Jack London

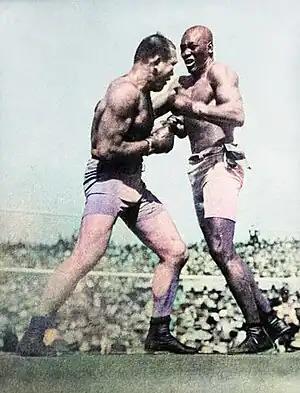
Jeffries (left) vs. Johnson, 1910

London died November 22, 1916, in a sleeping porch in a cottage on his ranch. London had been a robust man but had suffered several serious illnesses, including scurvy in the Klondike. Additionally, during travels on the "Snark", he and Charmian picked up unspecified tropical infections and diseases, including yaws. At the time of his death, he suffered from dysentery, late-stage alcoholism, and uremia; he was in extreme pain and taking morphine and opium, both common over-the-counter drugs at the time.